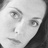
Emotion: sad